UCLA–USC rivalry

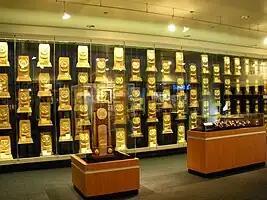
NCAA National Championship trophies, rings, watches

When the football teams from these schools compete against each other, the victor is awarded the Victory Bell. The Victory Bell was originally from an old Southern Pacific railroad locomotive. It was given to the UCLA student body by the UCLA Alumni Association in 1939.